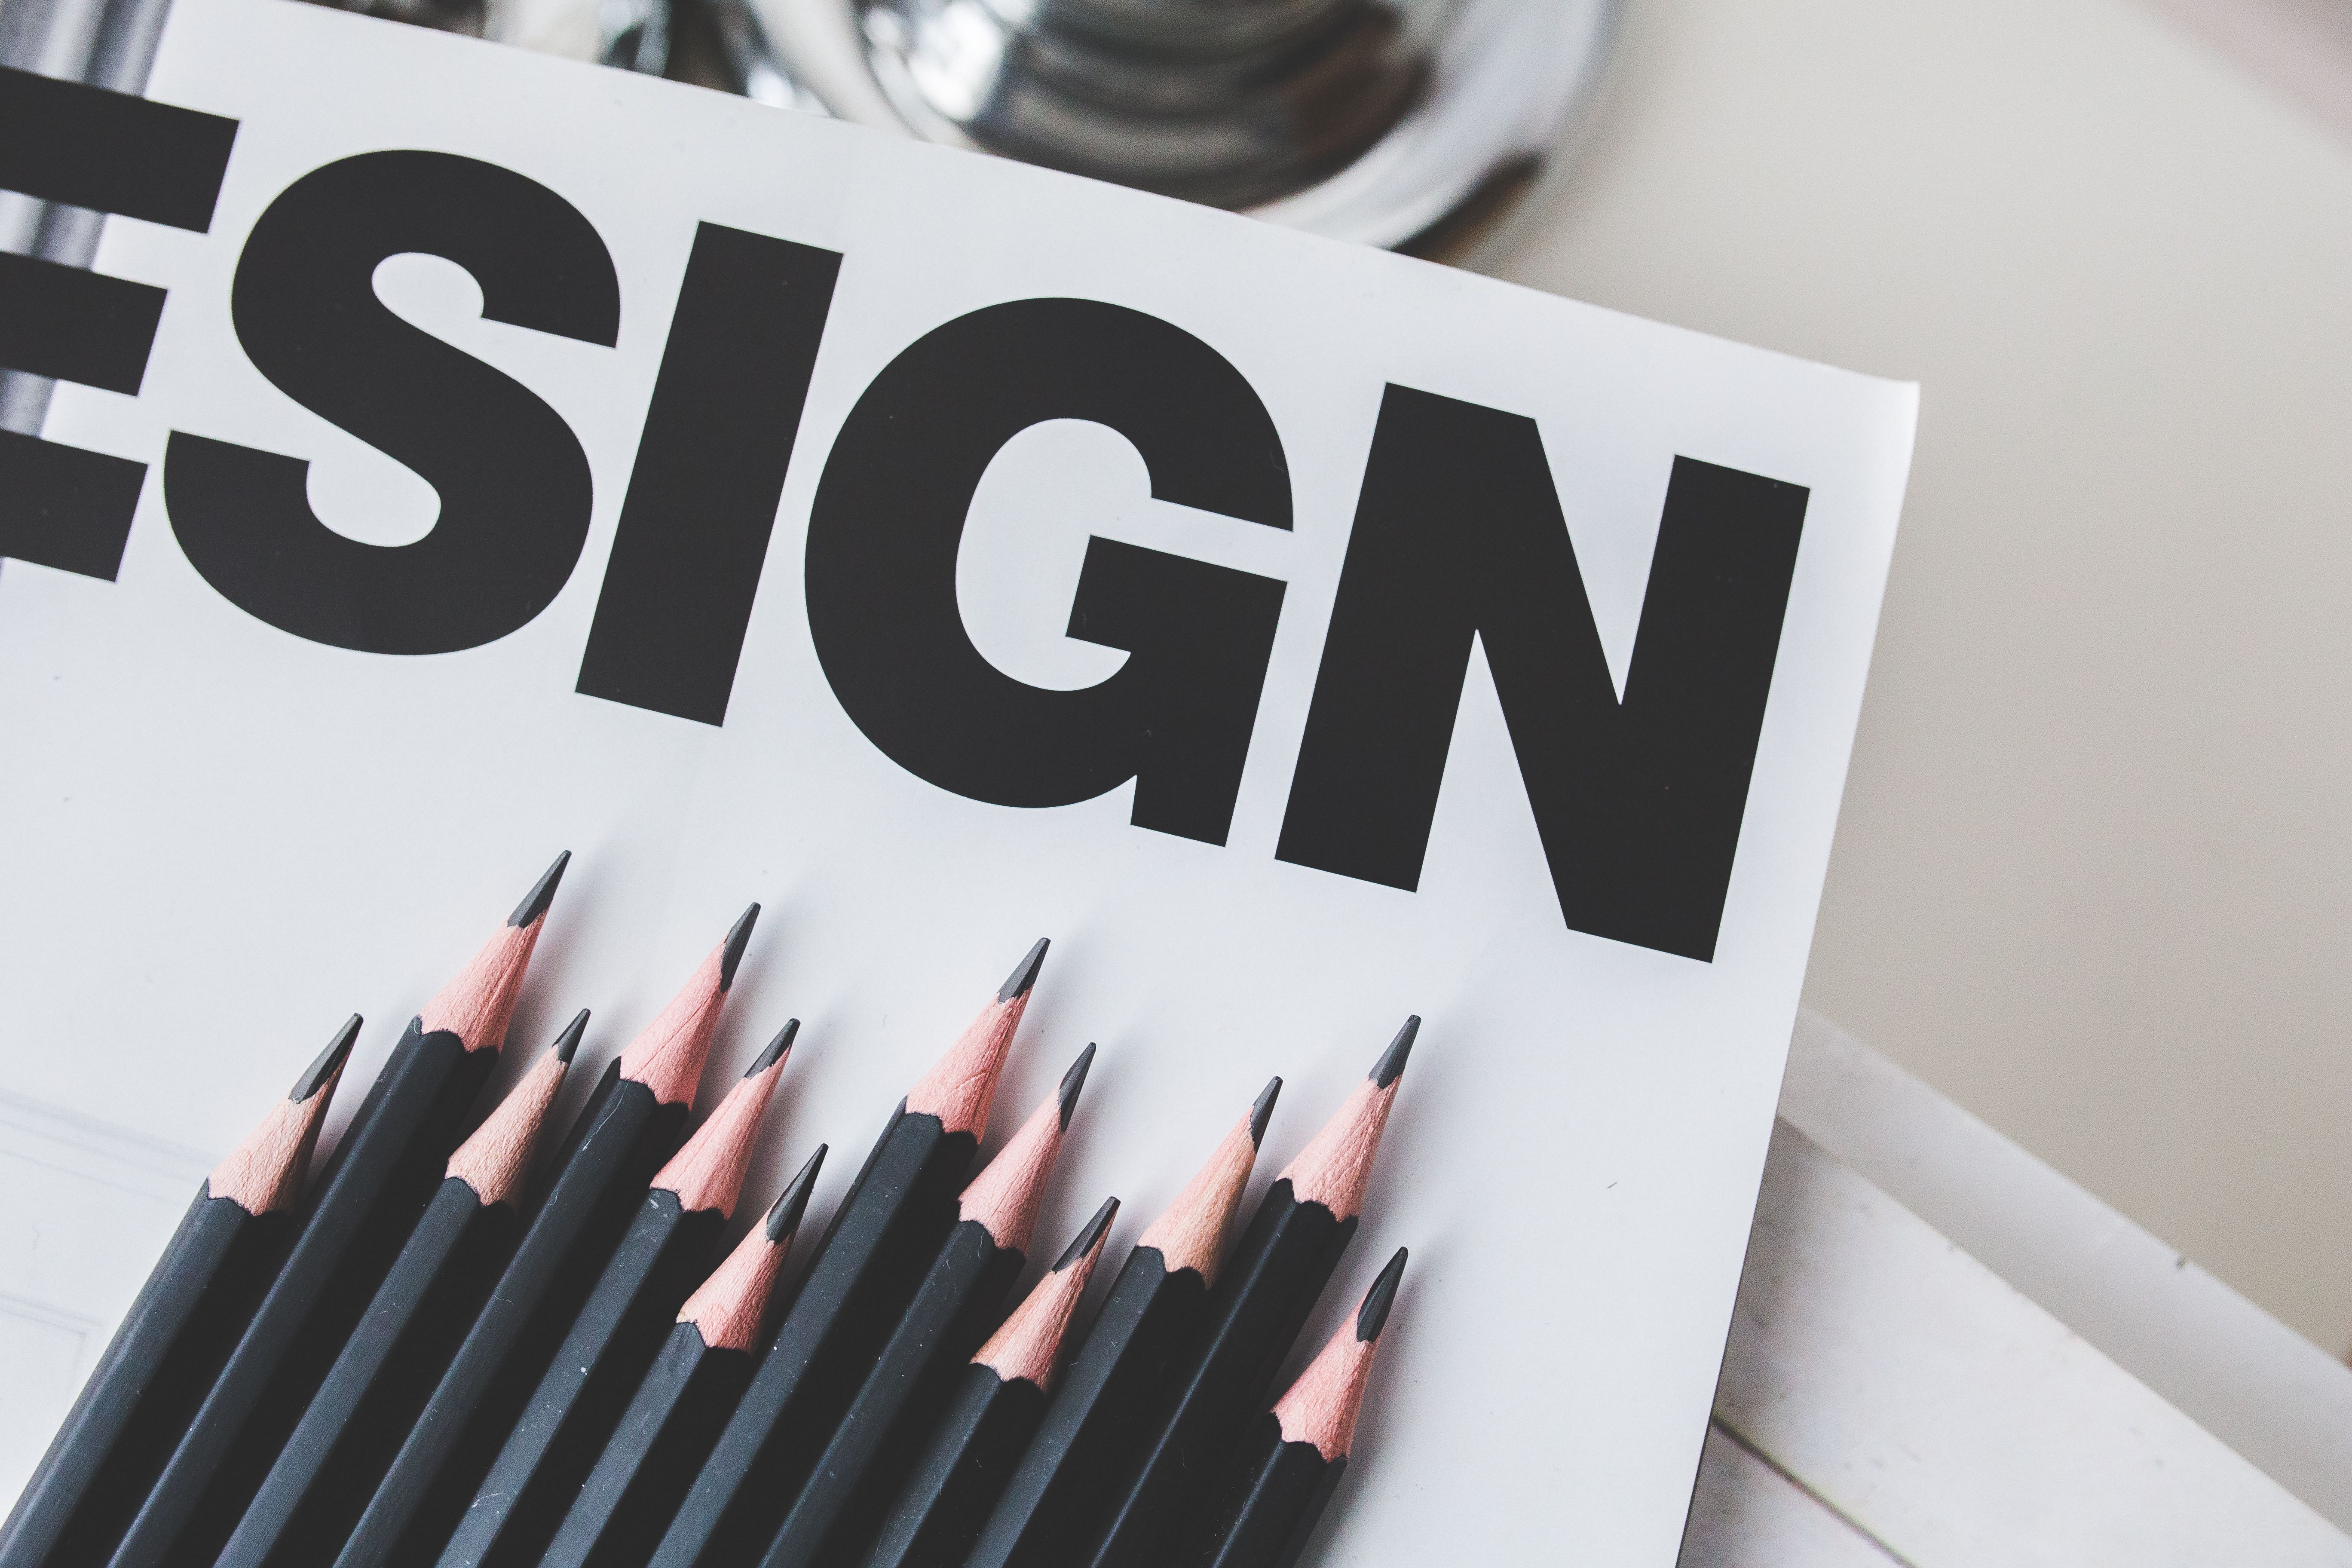
text, beauty, font, cosmetics, pencil, design, Material property, brand, calligraphy, writing implement, office supplies, brush, eye liner